Michelle Yeoh

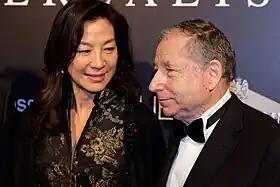
Michelle Yeoh and her husband Jean Todt at the Festival Automobile International 2016.

Michelle Yeoh devotes a large part of her time to charitable and social endeavors, including disaster relief, HIV/AIDS, poverty reduction, animal conservation, gender equality and road safety. She has been an ambassador and leading campaigner for FIA's Make Roads Safe campaign to be recognized as a global public health and development priority since 2008. Among many activities on behalf of the campaign, she promoted safer road design at the events around the world, spoke at the United Nations General Assembly, Asia Development Bank, World Bank, walked to promote traffic safety at the Formula One race, and launched the Call for a Decade of Action for Road Safety at an event in Vietnam organized by the Asia Injury Prevention Foundation. She also filmed a documentary on global road safety, "Turning Point", a version of which was shown on BBC World News.